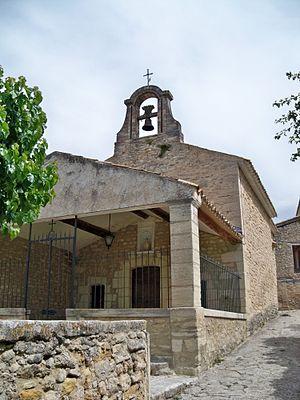
Chapelle Notre Dame des Acces, Crillon le Brave, Vaucluse
Crillon-le-Brave est une commune française située dans le département de Vaucluse, en région Provence-Alpes-Côte d'Azur.